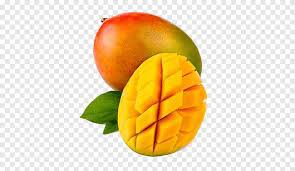
Label: Mango